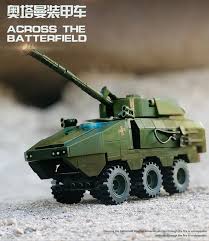
Label: BTR